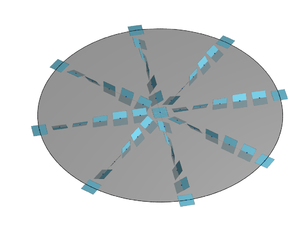
La géométrie de contact est la partie de la géométrie différentielle qui étudie les formes et structures de contact. Elle entretient d'étroits liens avec la géométrie symplectique, la géométrie complexe, la théorie des feuilletages de codimension 1 et les systèmes dynamiques. La géométrie de contact classique est née de l'étude de la thermodynamique et de l'optique géométrique. Une structure de contact sur une variété est un champ d'hyperplans c'est-à-dire la donnée, en tout point de la variété, d'un hyperplan dans l'espace tangent. L'illustration montre un exemple de structure de contact sur ℝ³